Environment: real
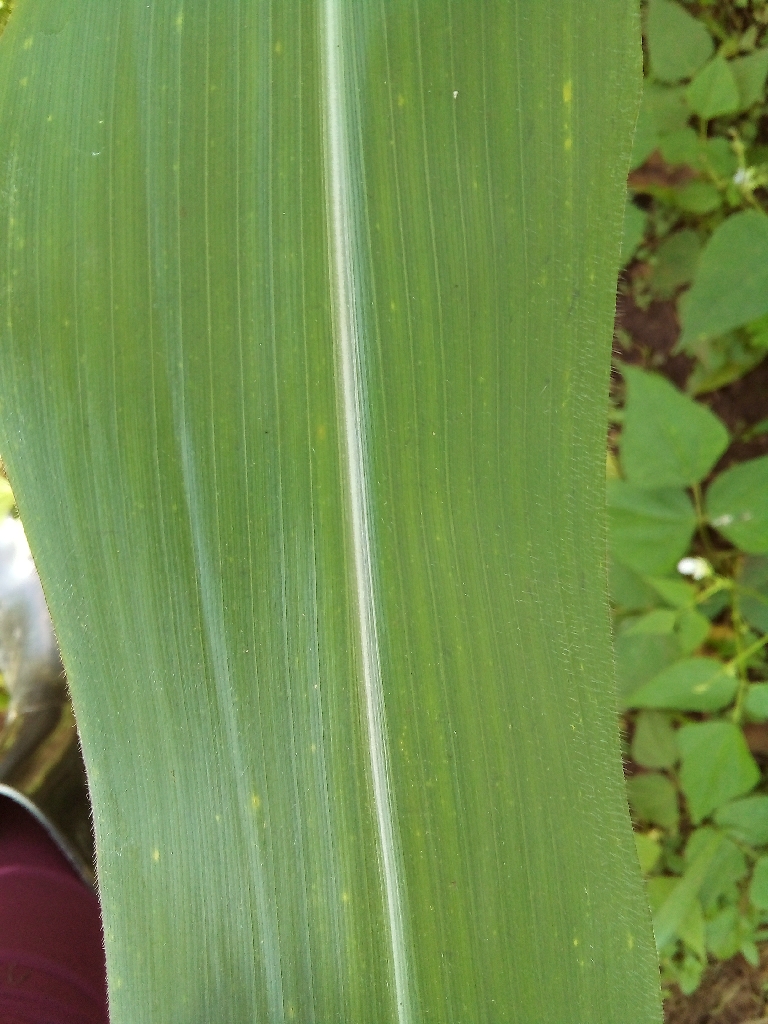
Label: healthy